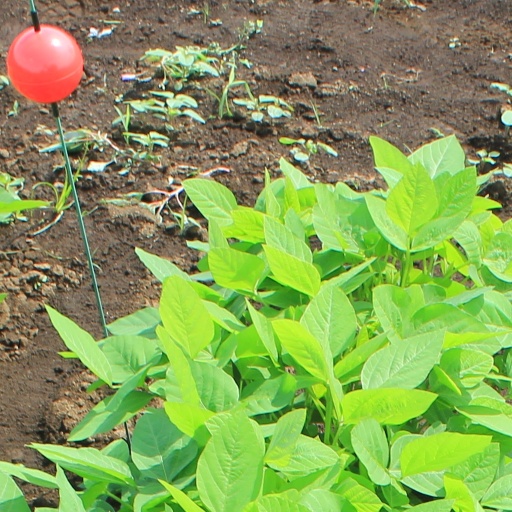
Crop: soybean